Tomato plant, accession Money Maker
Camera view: vertical (180 deg); turntable rotation: 120 degrees
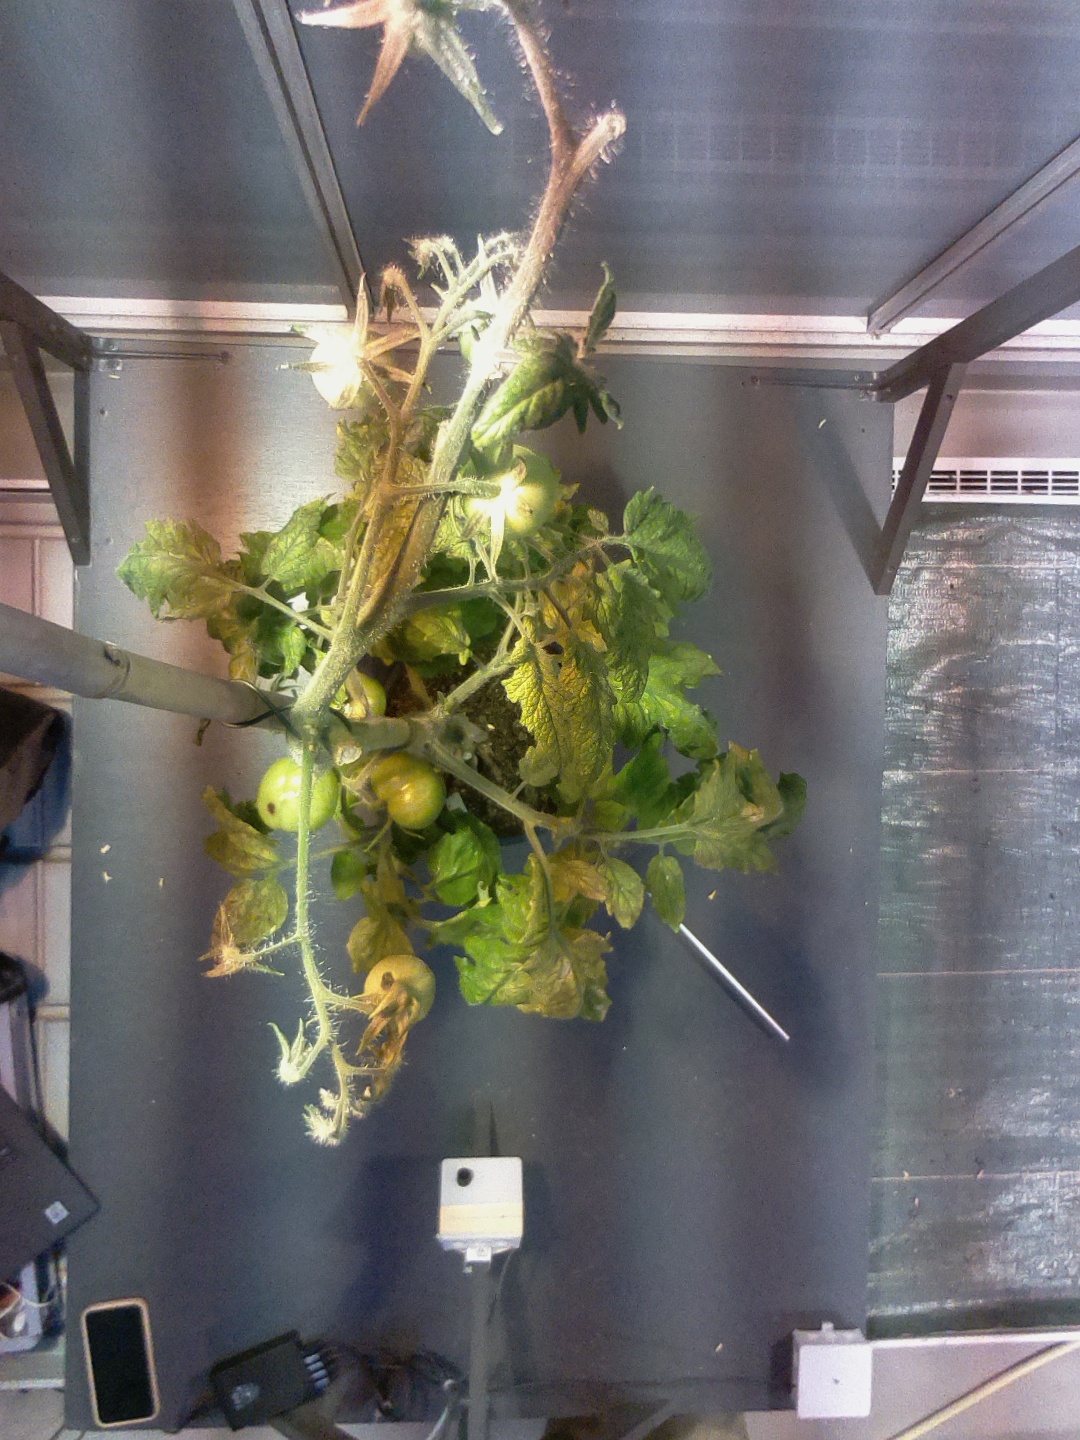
BBCH growth stage 76: 60%-70% of final fruit size